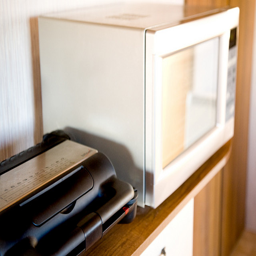
A white microwave oven sitting next to an electronic device.
A white microwave oven sitting on a wooden counter.
A microwave is sitting on the counter next to something else.
A shelf with a white microwave on it and something else.
A microwave oven is placed on a counter